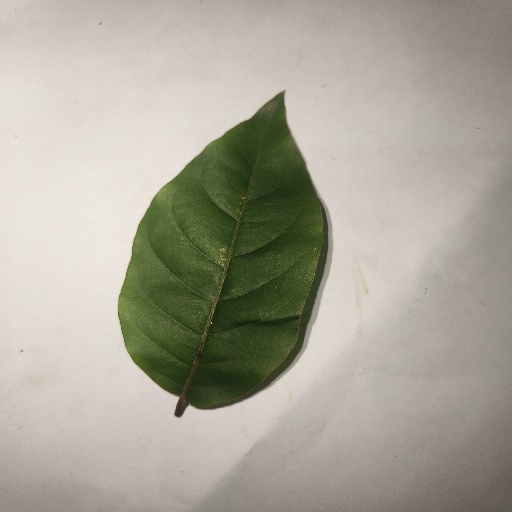
Species: HariTaki
Leaf condition: Healthy Leaf